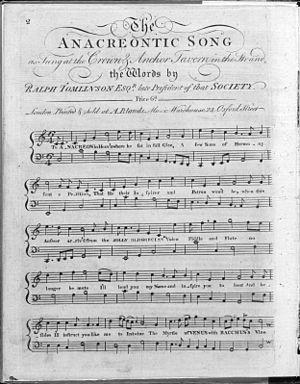
Ceci est la partition de The Anacreontic Song (la chanson anacréontique), en référence à Anacréon, un poète Grec, aimant le vin et l'amour. Les paroles ont été écrites par et pour la société anacréontique, club de musiciens londoniens. Cette chanson est une ode à Bacchus, dieu du vin et à Vénus, déesse de l'amour. Les musiciens pouvaient reprendre du vin, si ils arrivaient à chanter correctement un couplet de cette chanson. La musique a été réutilisée avec des paroles différentes dans deux chansons patriotiques, n'ayant aucun rapport avec l'ivresse ni le sexe: l'ancien hymne du Luxembourg et l'actuel hymne des États-Unis d'Amérique."
The Anacreontic Song, également connu sous le surnom To Anacreon in Heaven est une chanson britannique composée par John Stafford Smith en 1771 afin de mettre en musique les paroles du poème éponyme écrit en 1770 par Ralph Tomlinson, président de l'Anacreontic Society, un club de gentilshommes du XVIIIᵉ siècle, de musiciens amateurs de Londres dont John Stafford Smith faisait également partie.